Harpy Tomb

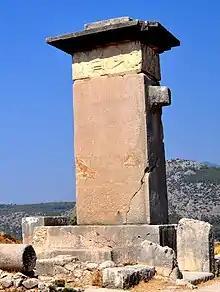
Harpy Tomb of Xanthos

The Harpy Tomb is a marble chamber from a pillar tomb that stands in the abandoned city of Xanthos, capital of ancient Lycia, a region of southwestern Anatolia in what is now Turkey. Built in the Persian Achaemenid Empire, and dating to approximately 480–470 BC, the chamber topped a tall pillar and was decorated with marble panels carved in bas-relief. The tomb was built for an Iranian prince or governor of Xanthus, perhaps Kybernis.